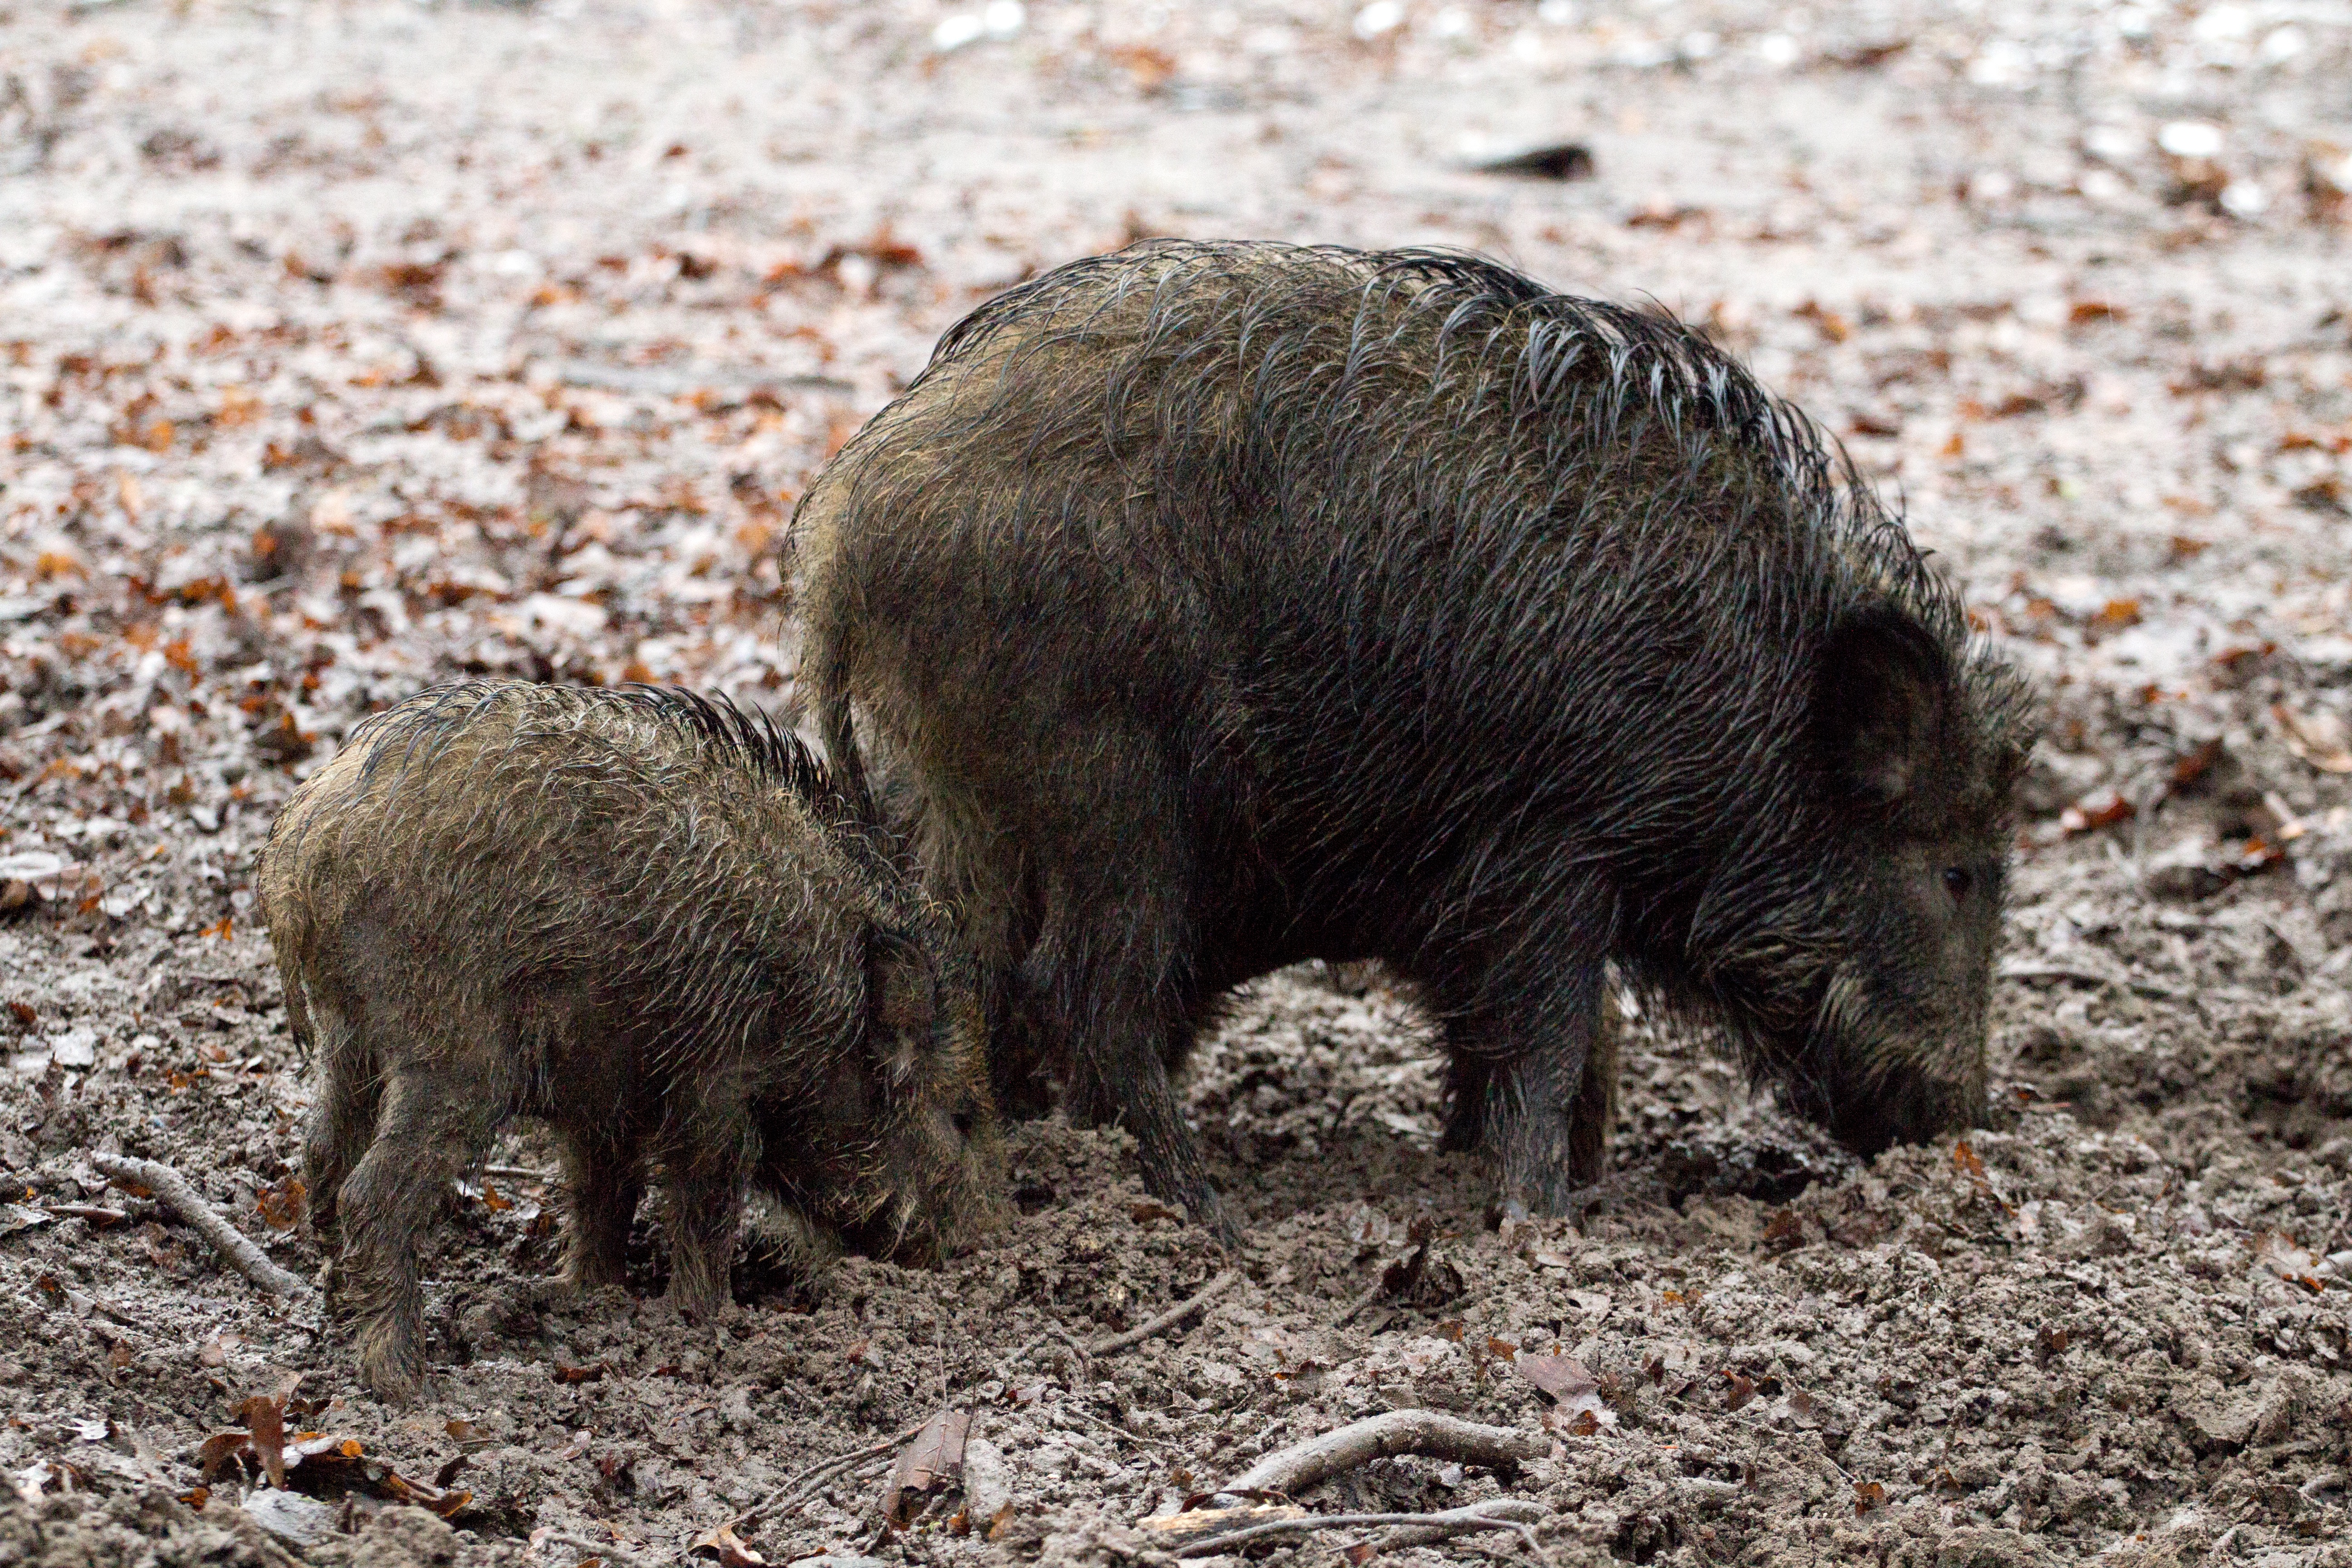
forest, wildlife, wild, mammal, fauna, animals, vertebrate, pig, wild boar, wild boars, domestic pig, pig like mammal, peccary